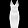
Label: Dress